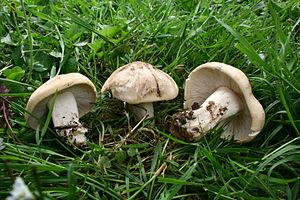
Calocybe gambosa, en français le tricholome de la Saint-Georges ou le mousseron parmi de nombreux autres noms vernaculaires, est une espèce de champignons basidiomycètes comestibles de la famille des Lyophyllaceae. Très fréquent en Europe, il pousse au printemps, en même temps que les morilles et dans le même habitat, chaque année au même endroit, et très souvent en ronds de sorcière. Doté d'un parfum typique de farine, il pourrait être légèrement toxique mais il faut surtout faire attention à ne pas le confondre avec des champignons d'automne qui peuvent s'avérer toxiques.